Gabrieli (calligrapher)

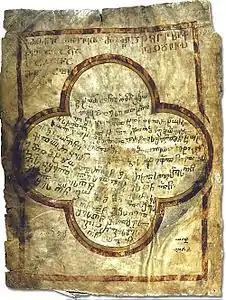
Jruchi I Gospel by Gabrieli.

Gabrieli was a Georgian calligrapher of the 10th century.